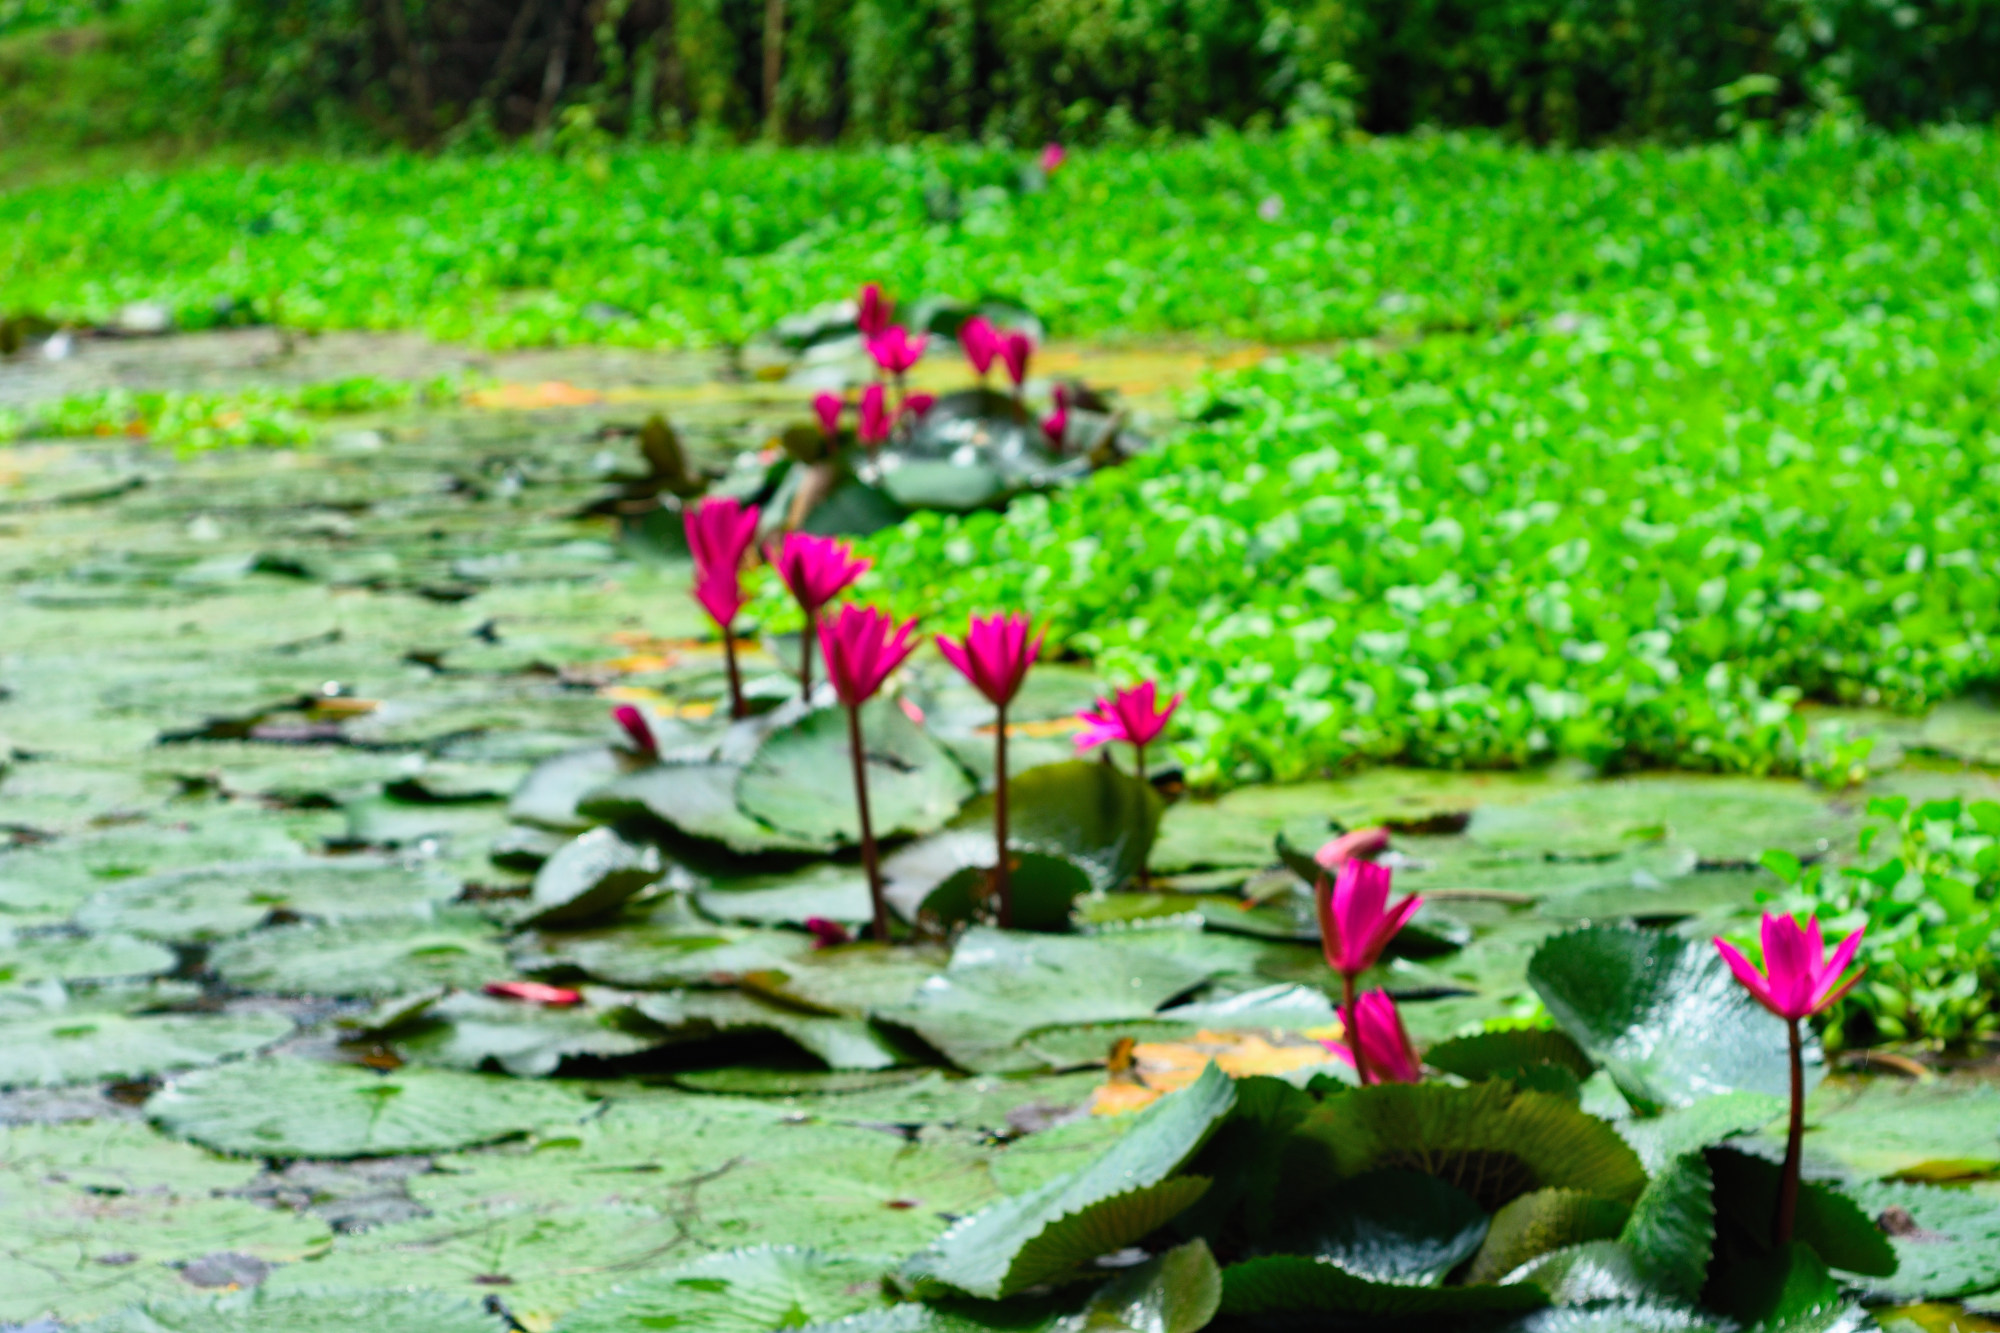
Pink Water Lily & Water Hyacinth — Khurushkul Pond, Bangladesh
Pink water lily (Nymphaea) flowers blooming amid dense water hyacinth (Eichhornia crassipes) coverage in a freshwater pond near Khurushkul, Cox's Bazar, Bangladesh. Photographed during the June 2026 monsoon season, with post-rain water droplets visible on the lily pads. Part of a 100-image GPS-tagged survey of the same pond.
Location: Khurushkul, Chattogram, Bangladesh
Captured: 2026-06-19T10:39:18+06:00